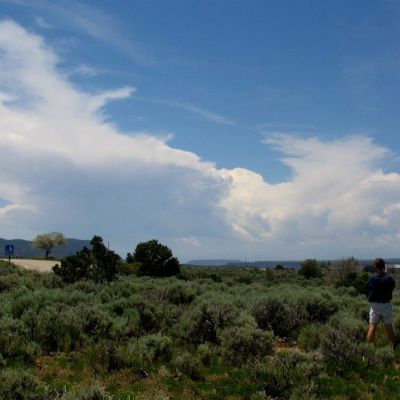
Cloud type: Cirrostratus (Cs)